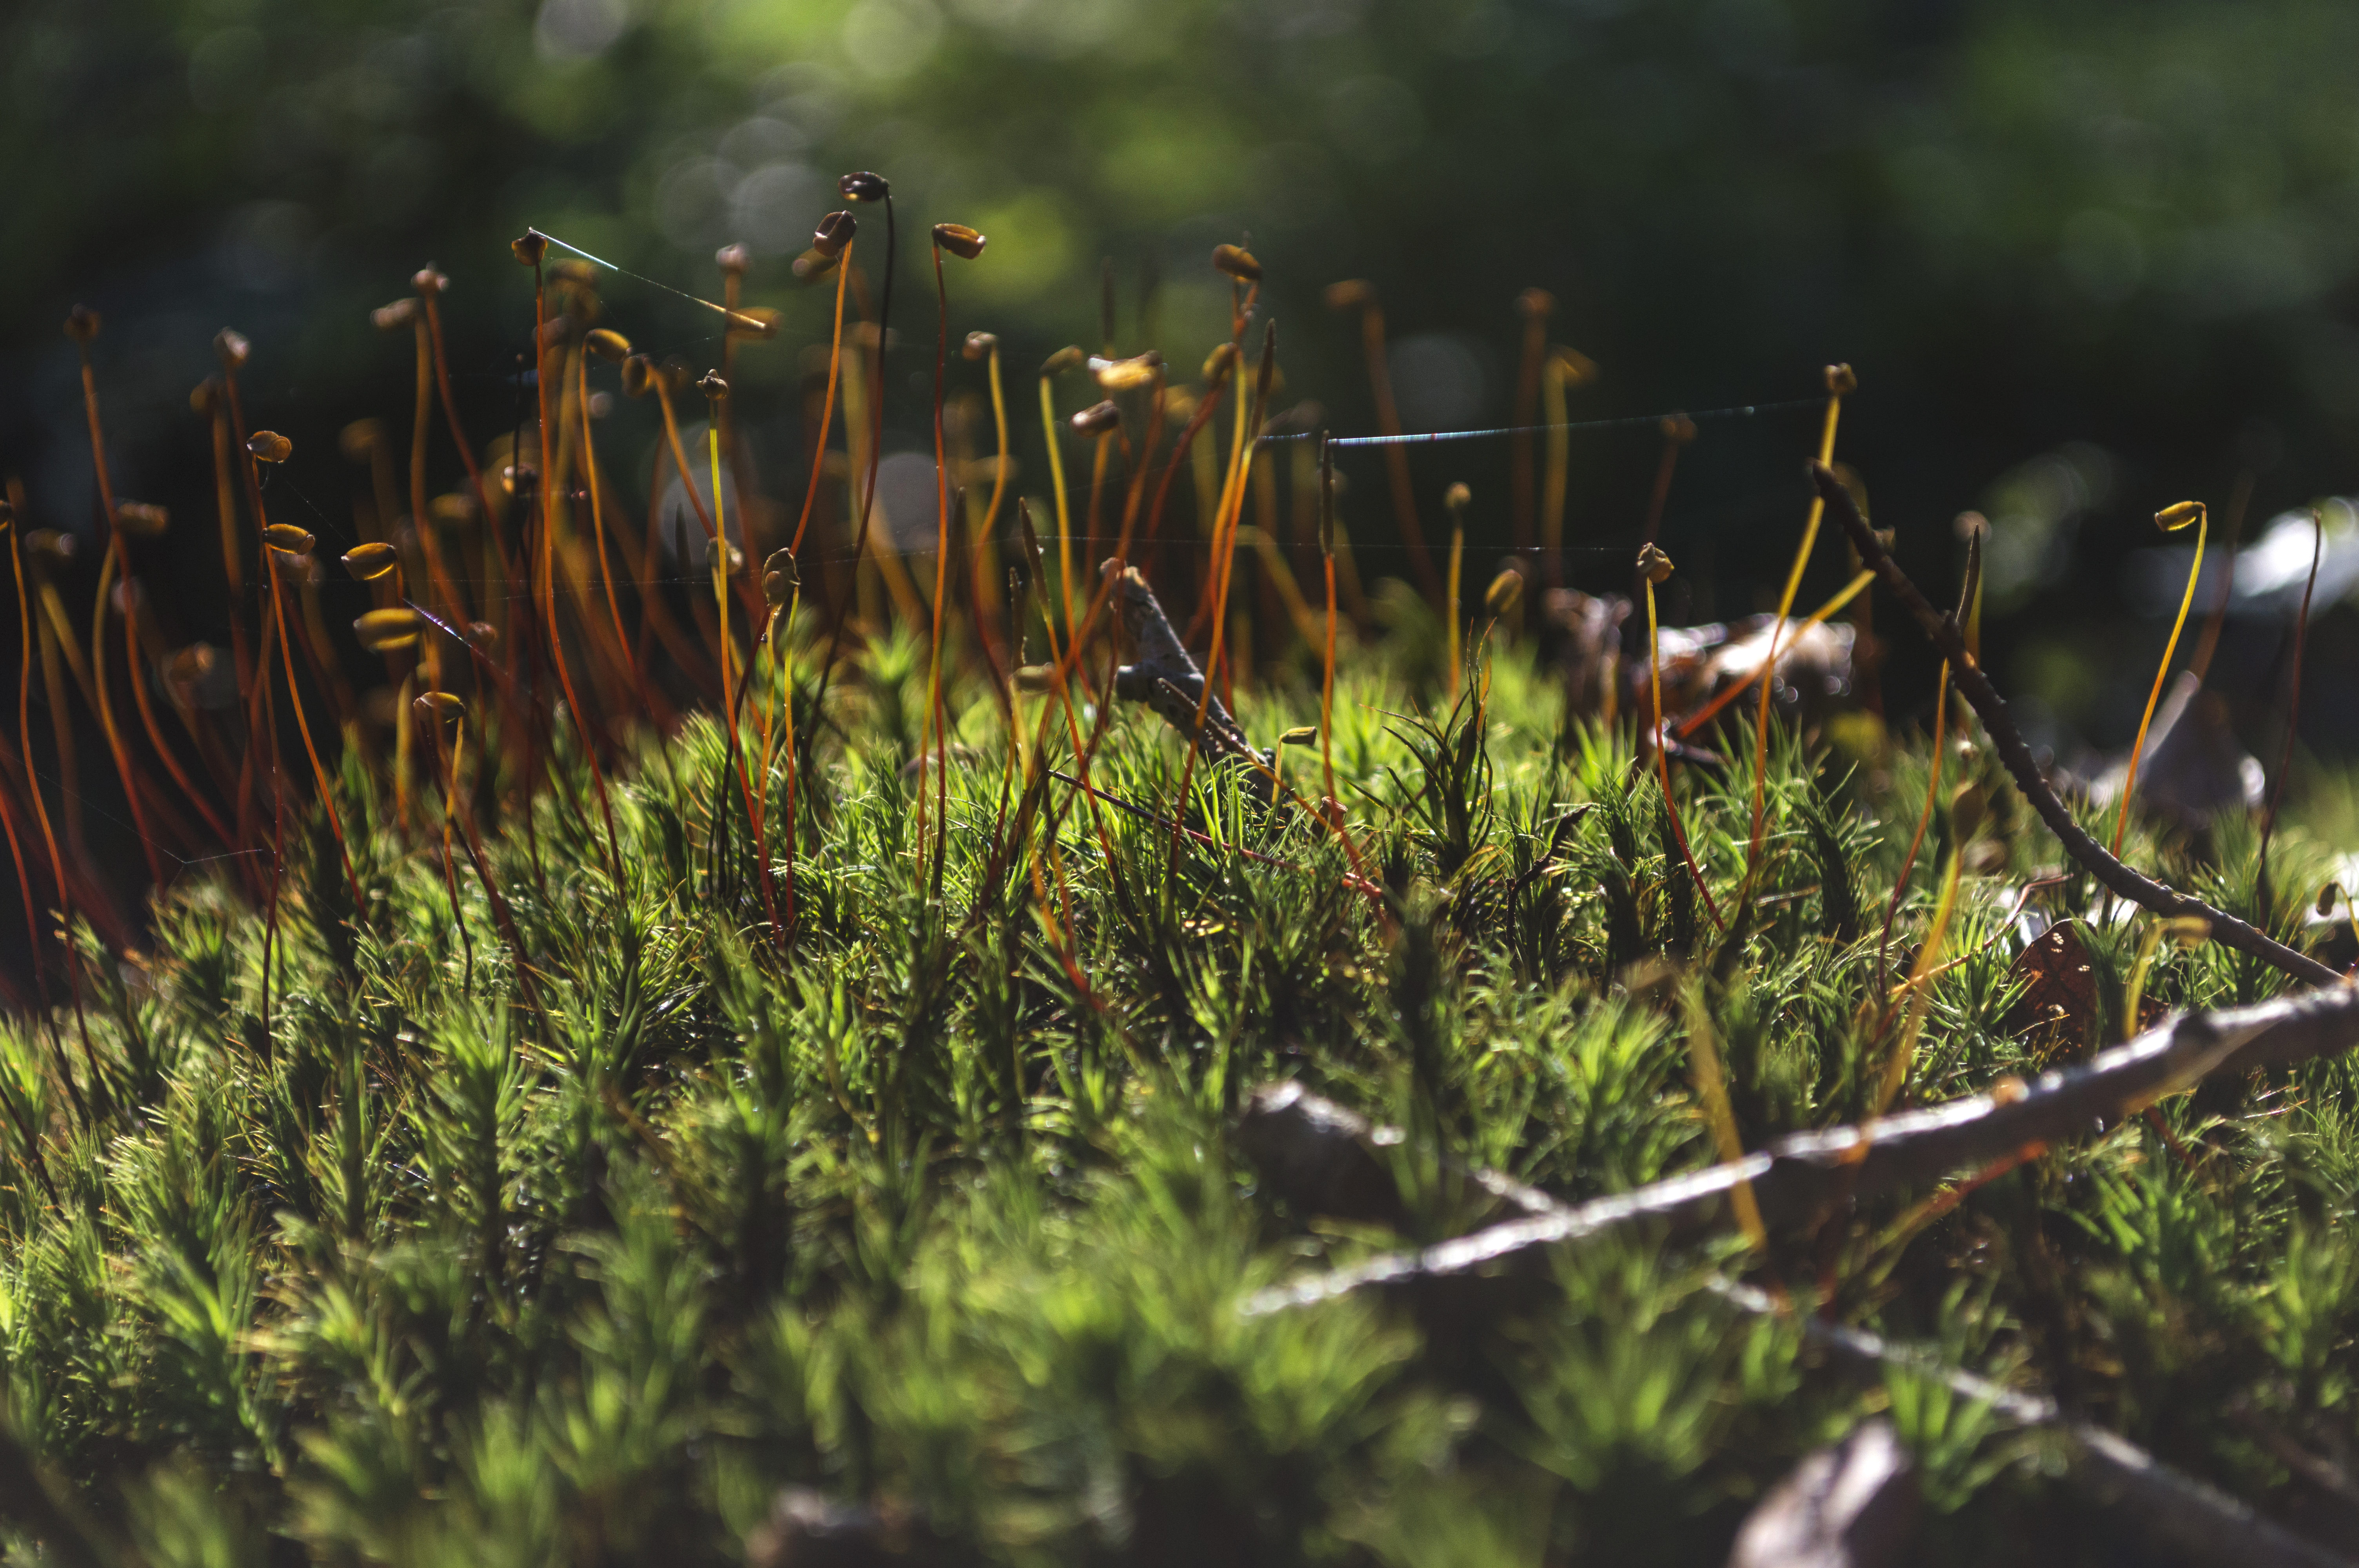
nature, forest, grass, outdoor, branch, plant, lawn, meadow, sunlight, leaf, flower, photo, moss, wildlife, green, jungle, autumn, botany, flora, fauna, wildflower, colour, holland, nederland, netherlands, mos, dutch, outdoorphotography, picture, photograph, wetland, fotos, foto, depthoffield, woodland, habitat, paulvandevelde, pdvandevelde, padagudaloma, natuurfotografie, naturephotographer, dordrecht, nederlandinfotos, pvdvfotografie, pdvandeveldedordrecht, nederlandsefotografie, dutchphotogaraphy, totallydutch, fotografienederland, hollandsefotografie, fotografieholland, breda, macro photography, natural environment, grass family